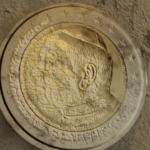
Coin value: 2euro
Country: va
Edition: 2002